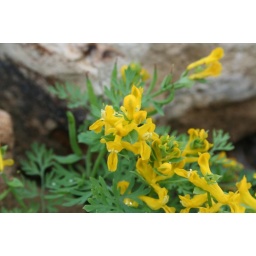
Some yellow flowers in a pile of rocks.